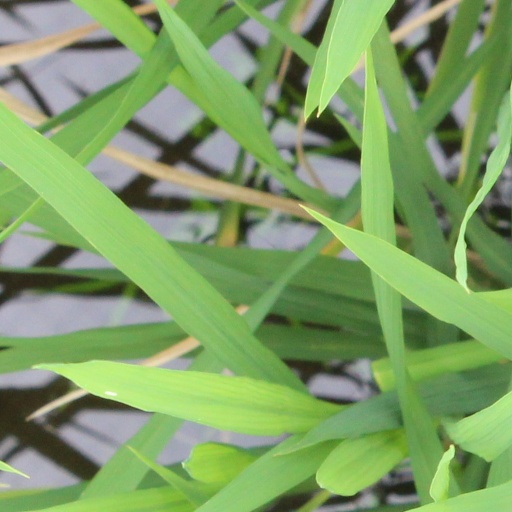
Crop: rice